Christian Care Ministry

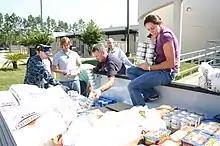

Christian Care Ministry is a nonprofit organization based in Melbourne, Florida. It was founded by Dr. E John Reinhold in 1993 as a division of the American Evangelistic Association (AEA), with the goal of providing what it calls "biblical healthcare solutions" for Christians. Medi-Share's affordable healthcare plan is exempt from the mandate to purchase health insurance under the Individual Mandate of the Affordable Care Act. With a program membership population of 317,576 (as of October 2017), Christian Care Ministry currently operates in all US states. Since 1993, members of the organization have shared and discounted medical expenses amounting to more than $2.1 billion. The common thread running through all of Christian Care Ministry's programs is the emphasis on a "healthy Biblical lifestyle." Christian Care Ministry is recognized by the American Heart Association as a Gold-Level Fit-Friendly Company. Along with Samaritan Ministries and Christian Healthcare Ministries, Christian Care Ministry represents one of the three largest Christian healthcare sharing ministries in the U.S.